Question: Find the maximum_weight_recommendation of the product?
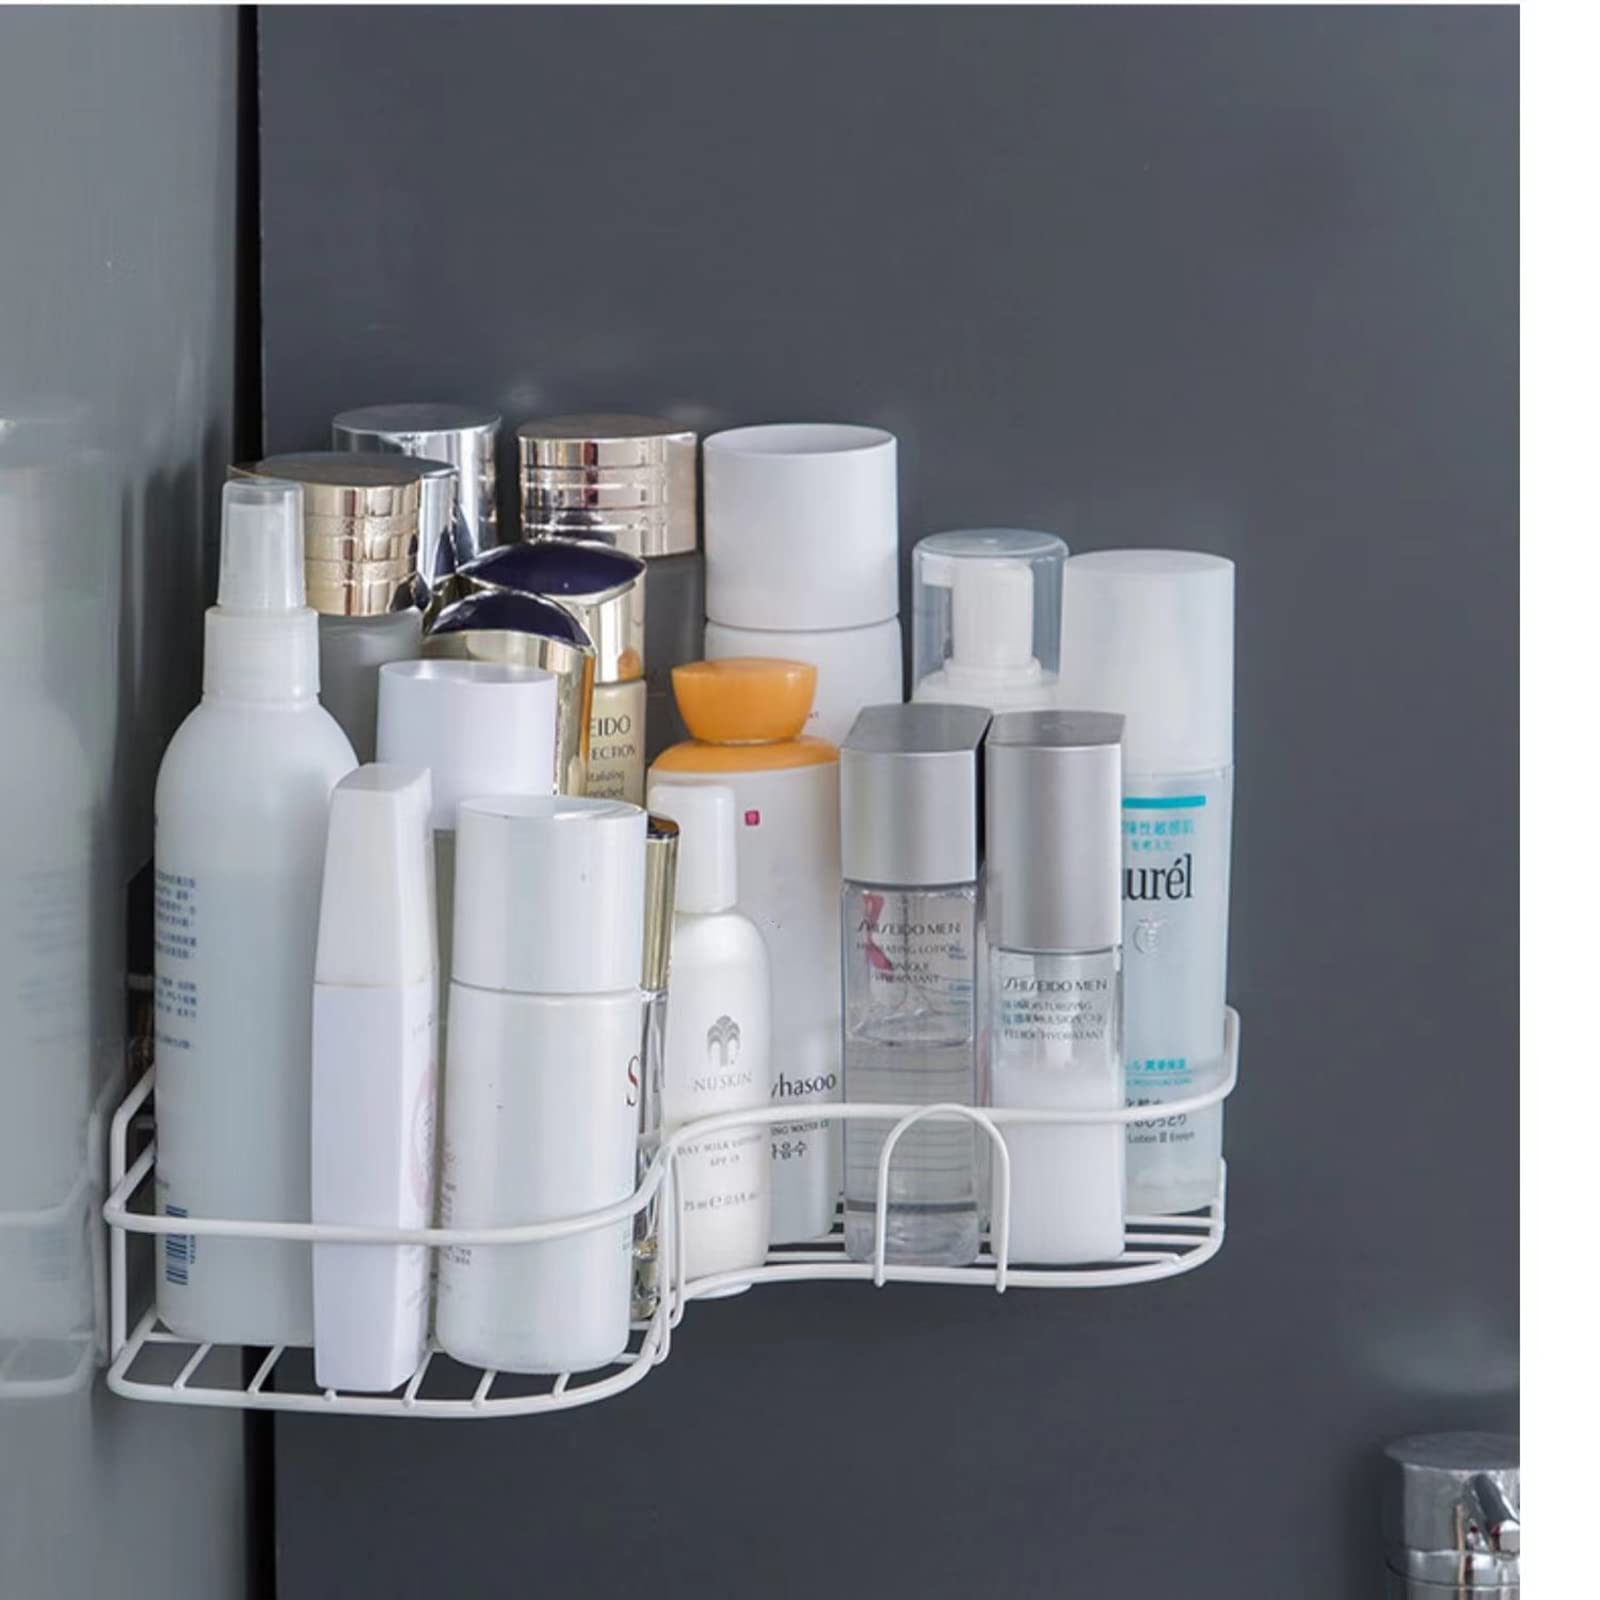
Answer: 184.0 pound